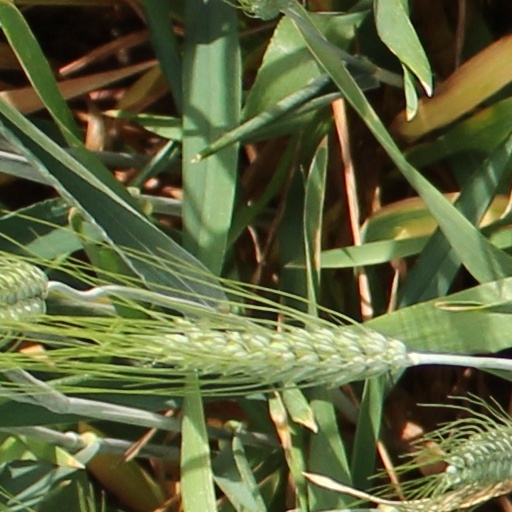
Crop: wheat